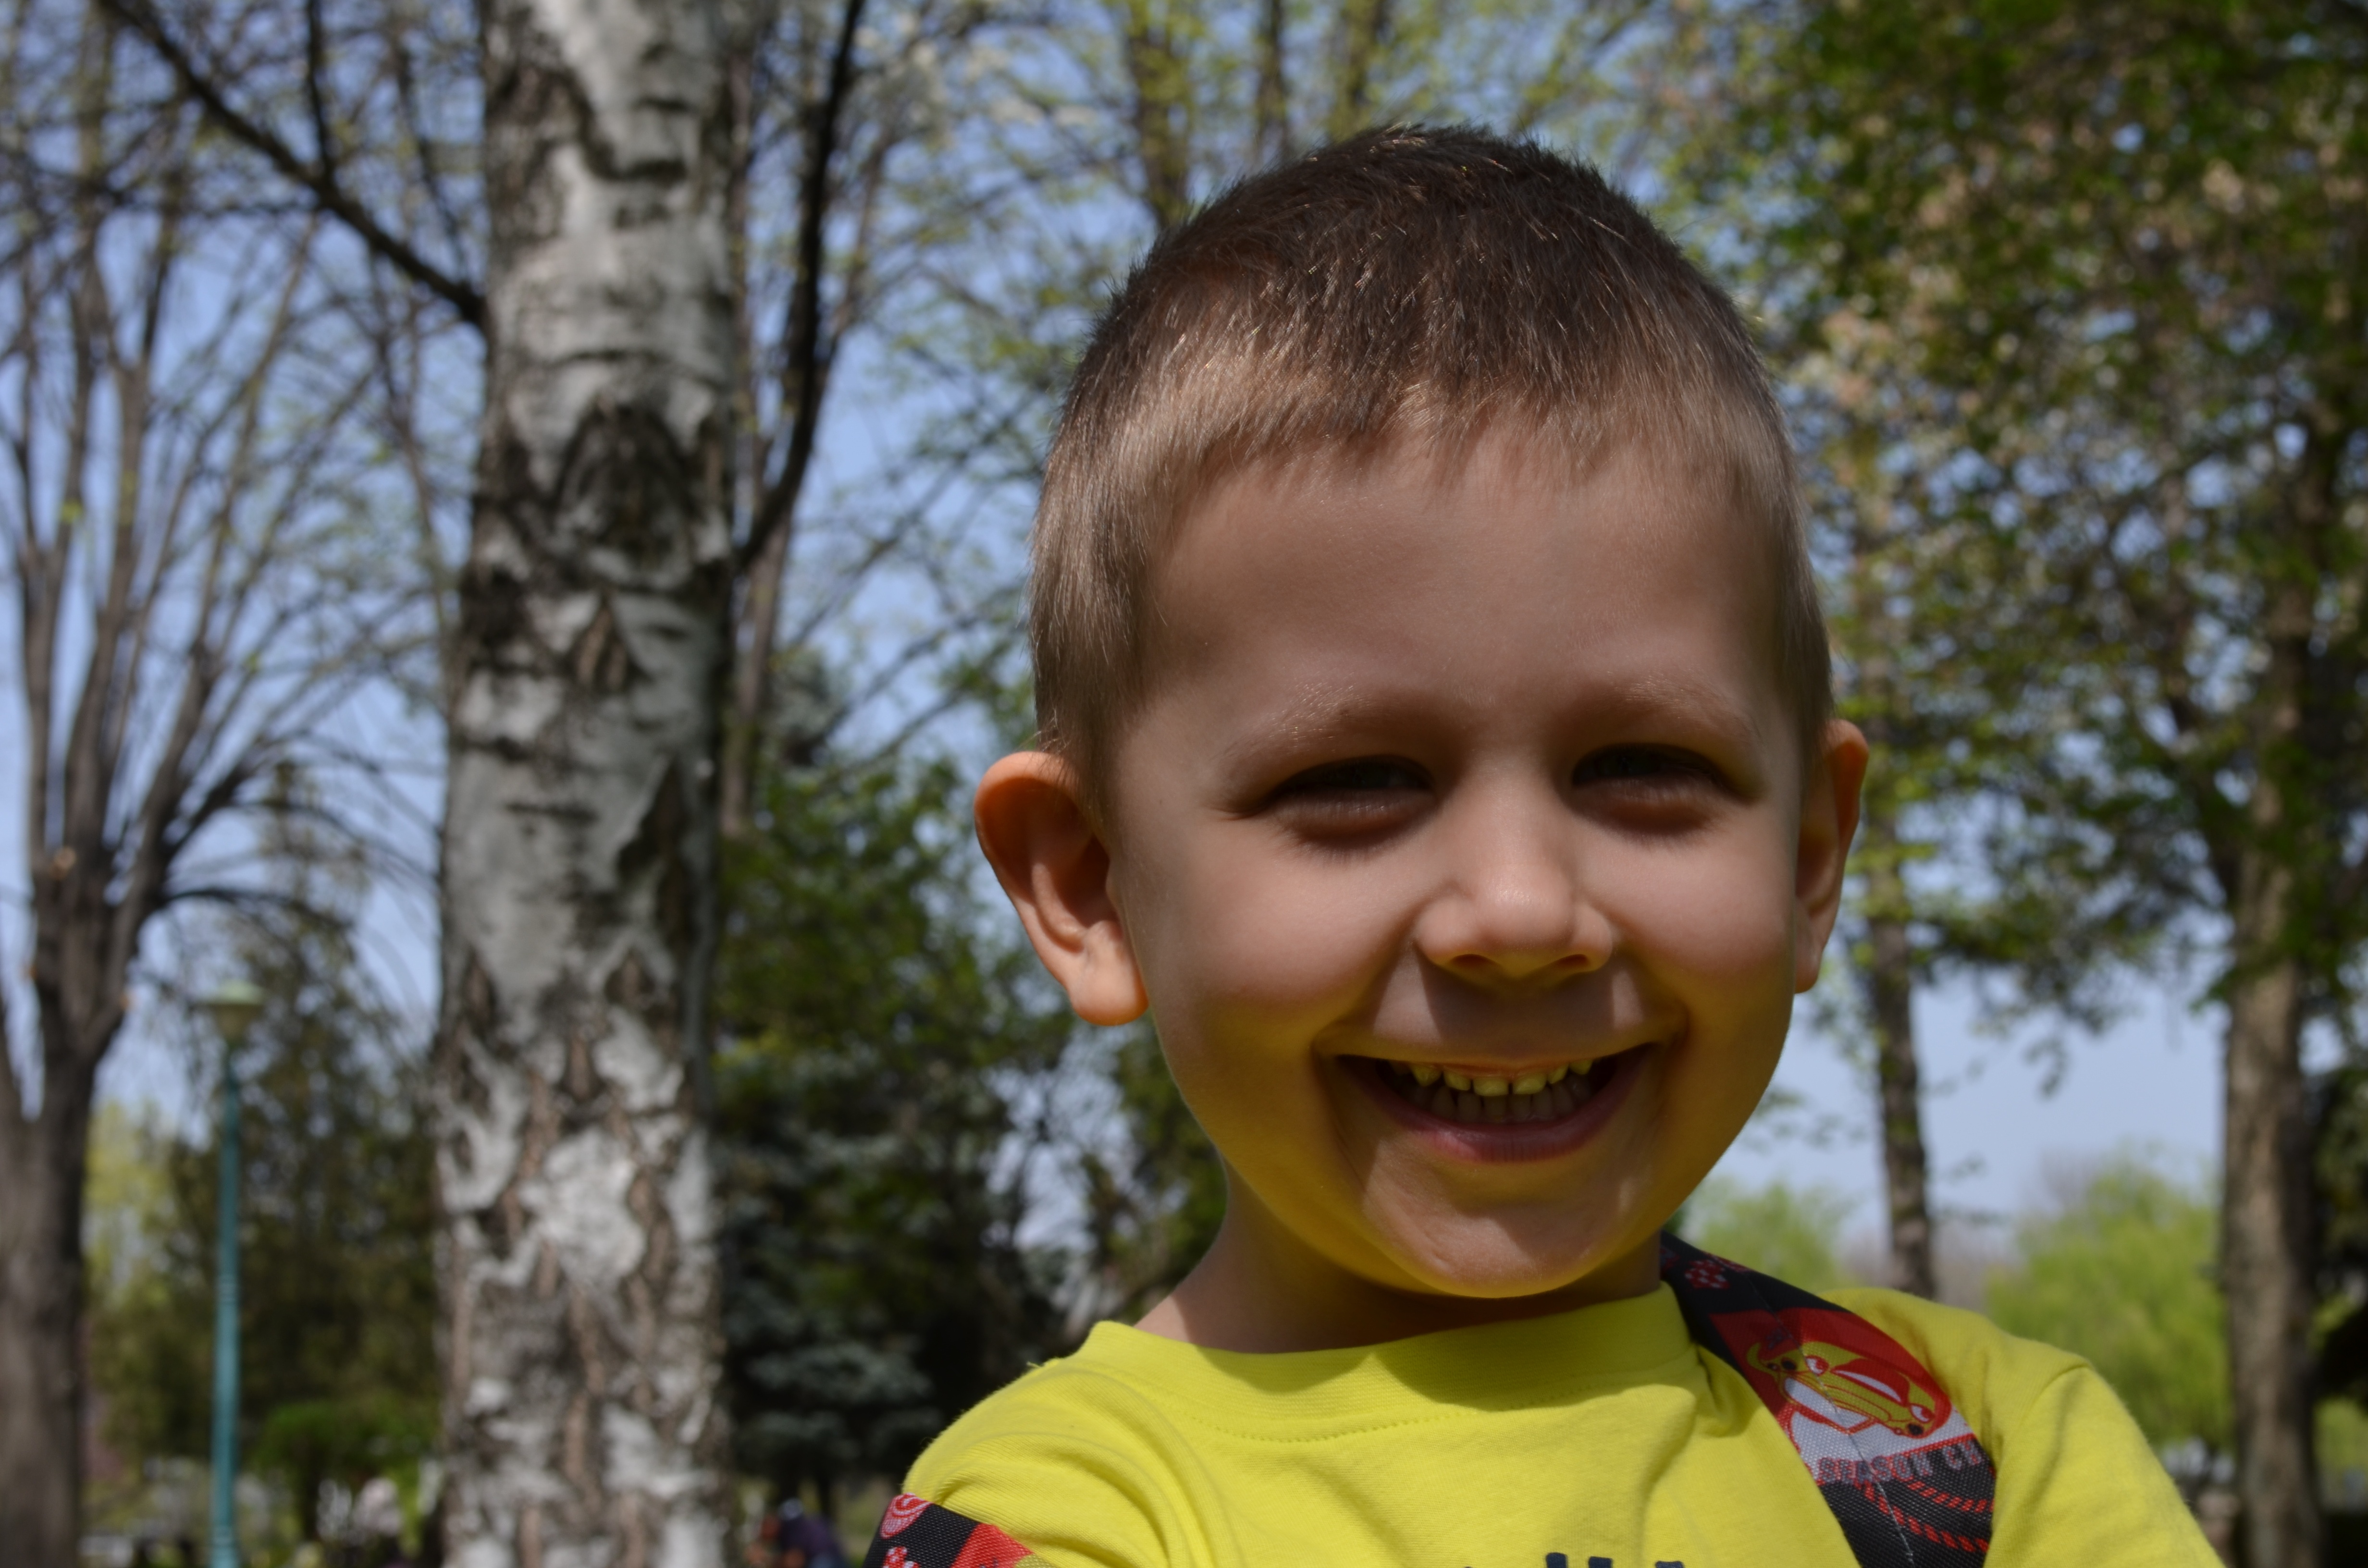
person, people, flower, boy, cute, male, portrait, spring, autumn, child, facial expression, season, smile, family, infant, toddler, beauty, laughter, emotion